Blended malt whisky

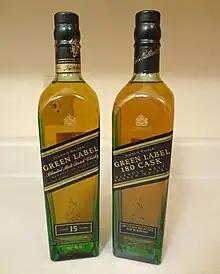
Bottles of Johnnie Walker blended malt whiskies

A blended malt, formerly called a vatted malt, or pure malt, is a blend of different single malt whiskies from different distilleries. These terms are most commonly used in reference to Scotch whisky, or whisky in that style, such as Japanese whisky.